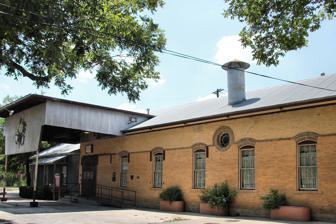
Building: Farmers Union Gin Company
Country: United States of America
Year built: 1910
United States historic place Farmers Union Gin Company U.S. National Register of Historic Places Recorded Texas Historic Landmark Farmers Union Gin Company in 2012 Farmers Union Gin Company Show map of Texas Farmers Union Gin Company Show map of the United States Location 120 Grove St., San Marcos, Texas Coordinates 29°52′33″N 97°56′25″W / 29.87583°N 97.94028°W / 29.87583; -97.94028 ( Farmers Union Gin Company ) Area 1 acre (0.40 ha) Built 1910 ( 1910 ) MPS San Marcos MRA NRHP reference No. 83004494 RTHL No. 10264 Significant dates Added to NRHP August 26, 1983 Designated RTHL 1981 Farmers Union Gin Company was an American cotton processing company located in San Marcos , Texas . Its main facility, located at 120 Grove Street, is now a registered historic site . History In 1908, Henry Kellerman, J. H. Barbee, A. H. Fleming, I. B. Rylander, and J. H. Williams acquired the premises of 120 Grove Street. They then established in 1909 the Farmers Union Gin Company under the leadership of Oscar Calvin Smith Sr. (b. 1876 d. 1948, Texas Cotton Ginners Association organizer and director, San Marcos city commissioner 1924–1941 and mayor 1941–1942), an organization which would proceed to operate San Marcos' largest industrial facility at the time. The gin continued operations until 1966 and was later recognized by both the Texas Historical Commission and National Register of Historic Places . Structure The present building was constructed in 1911 as a replacement for one that was destroyed by fire . See also National Register of Historic Places portal Texas portal National Register of Historic Places listings in Hays County, Texas Recorded Texas Historic Landmarks in Hays County References